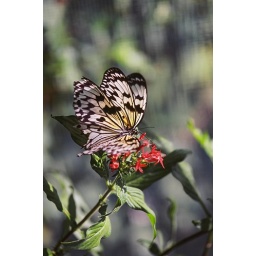
life within the green screen